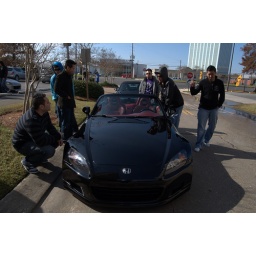
i would be smiling with a peace sign also if people were hanging around my car :)